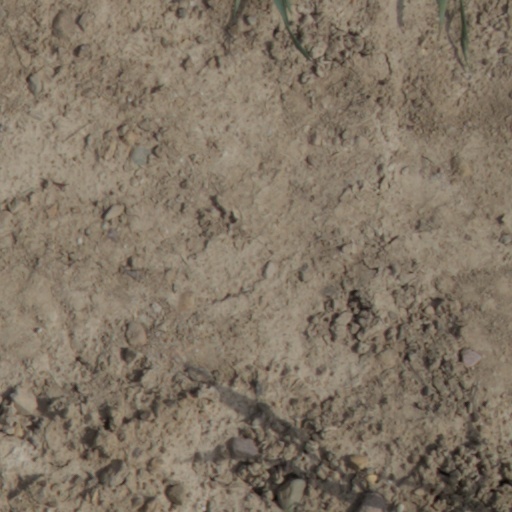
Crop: wheat